Gardelegen massacre

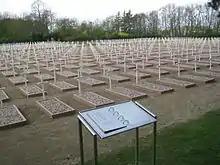
The cemetery

An investigation was undertaken by Lieutenant Colonel Edward E. Cruise, Investigating Officer, Ninth Army War Crimes Branch.